Bandhu (2007 film)

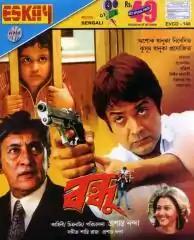
DVD cover

Bandhu (Bengali: বন্ধু) (English: Friend) is a 2007 Bengali action drama film directed by Prashanta Nanda and produced by Kusum Dhanuka. The film features actors Prosenjit Chatterjee and Swastika Mukherjee in the lead roles. The music of the film has been composed by Prashanta Nanda and Shanti Raj